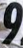
Number: 9